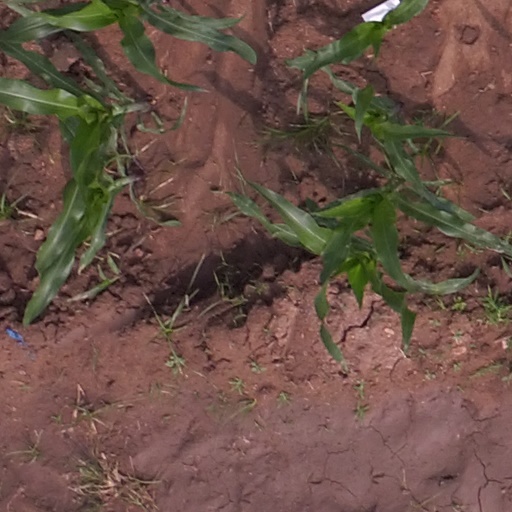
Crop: maize; corn